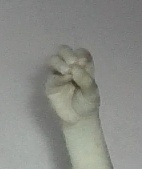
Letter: ha